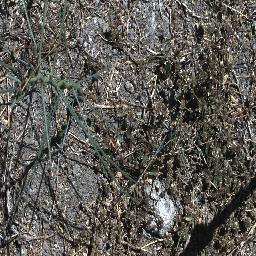
Label: parkinsonia